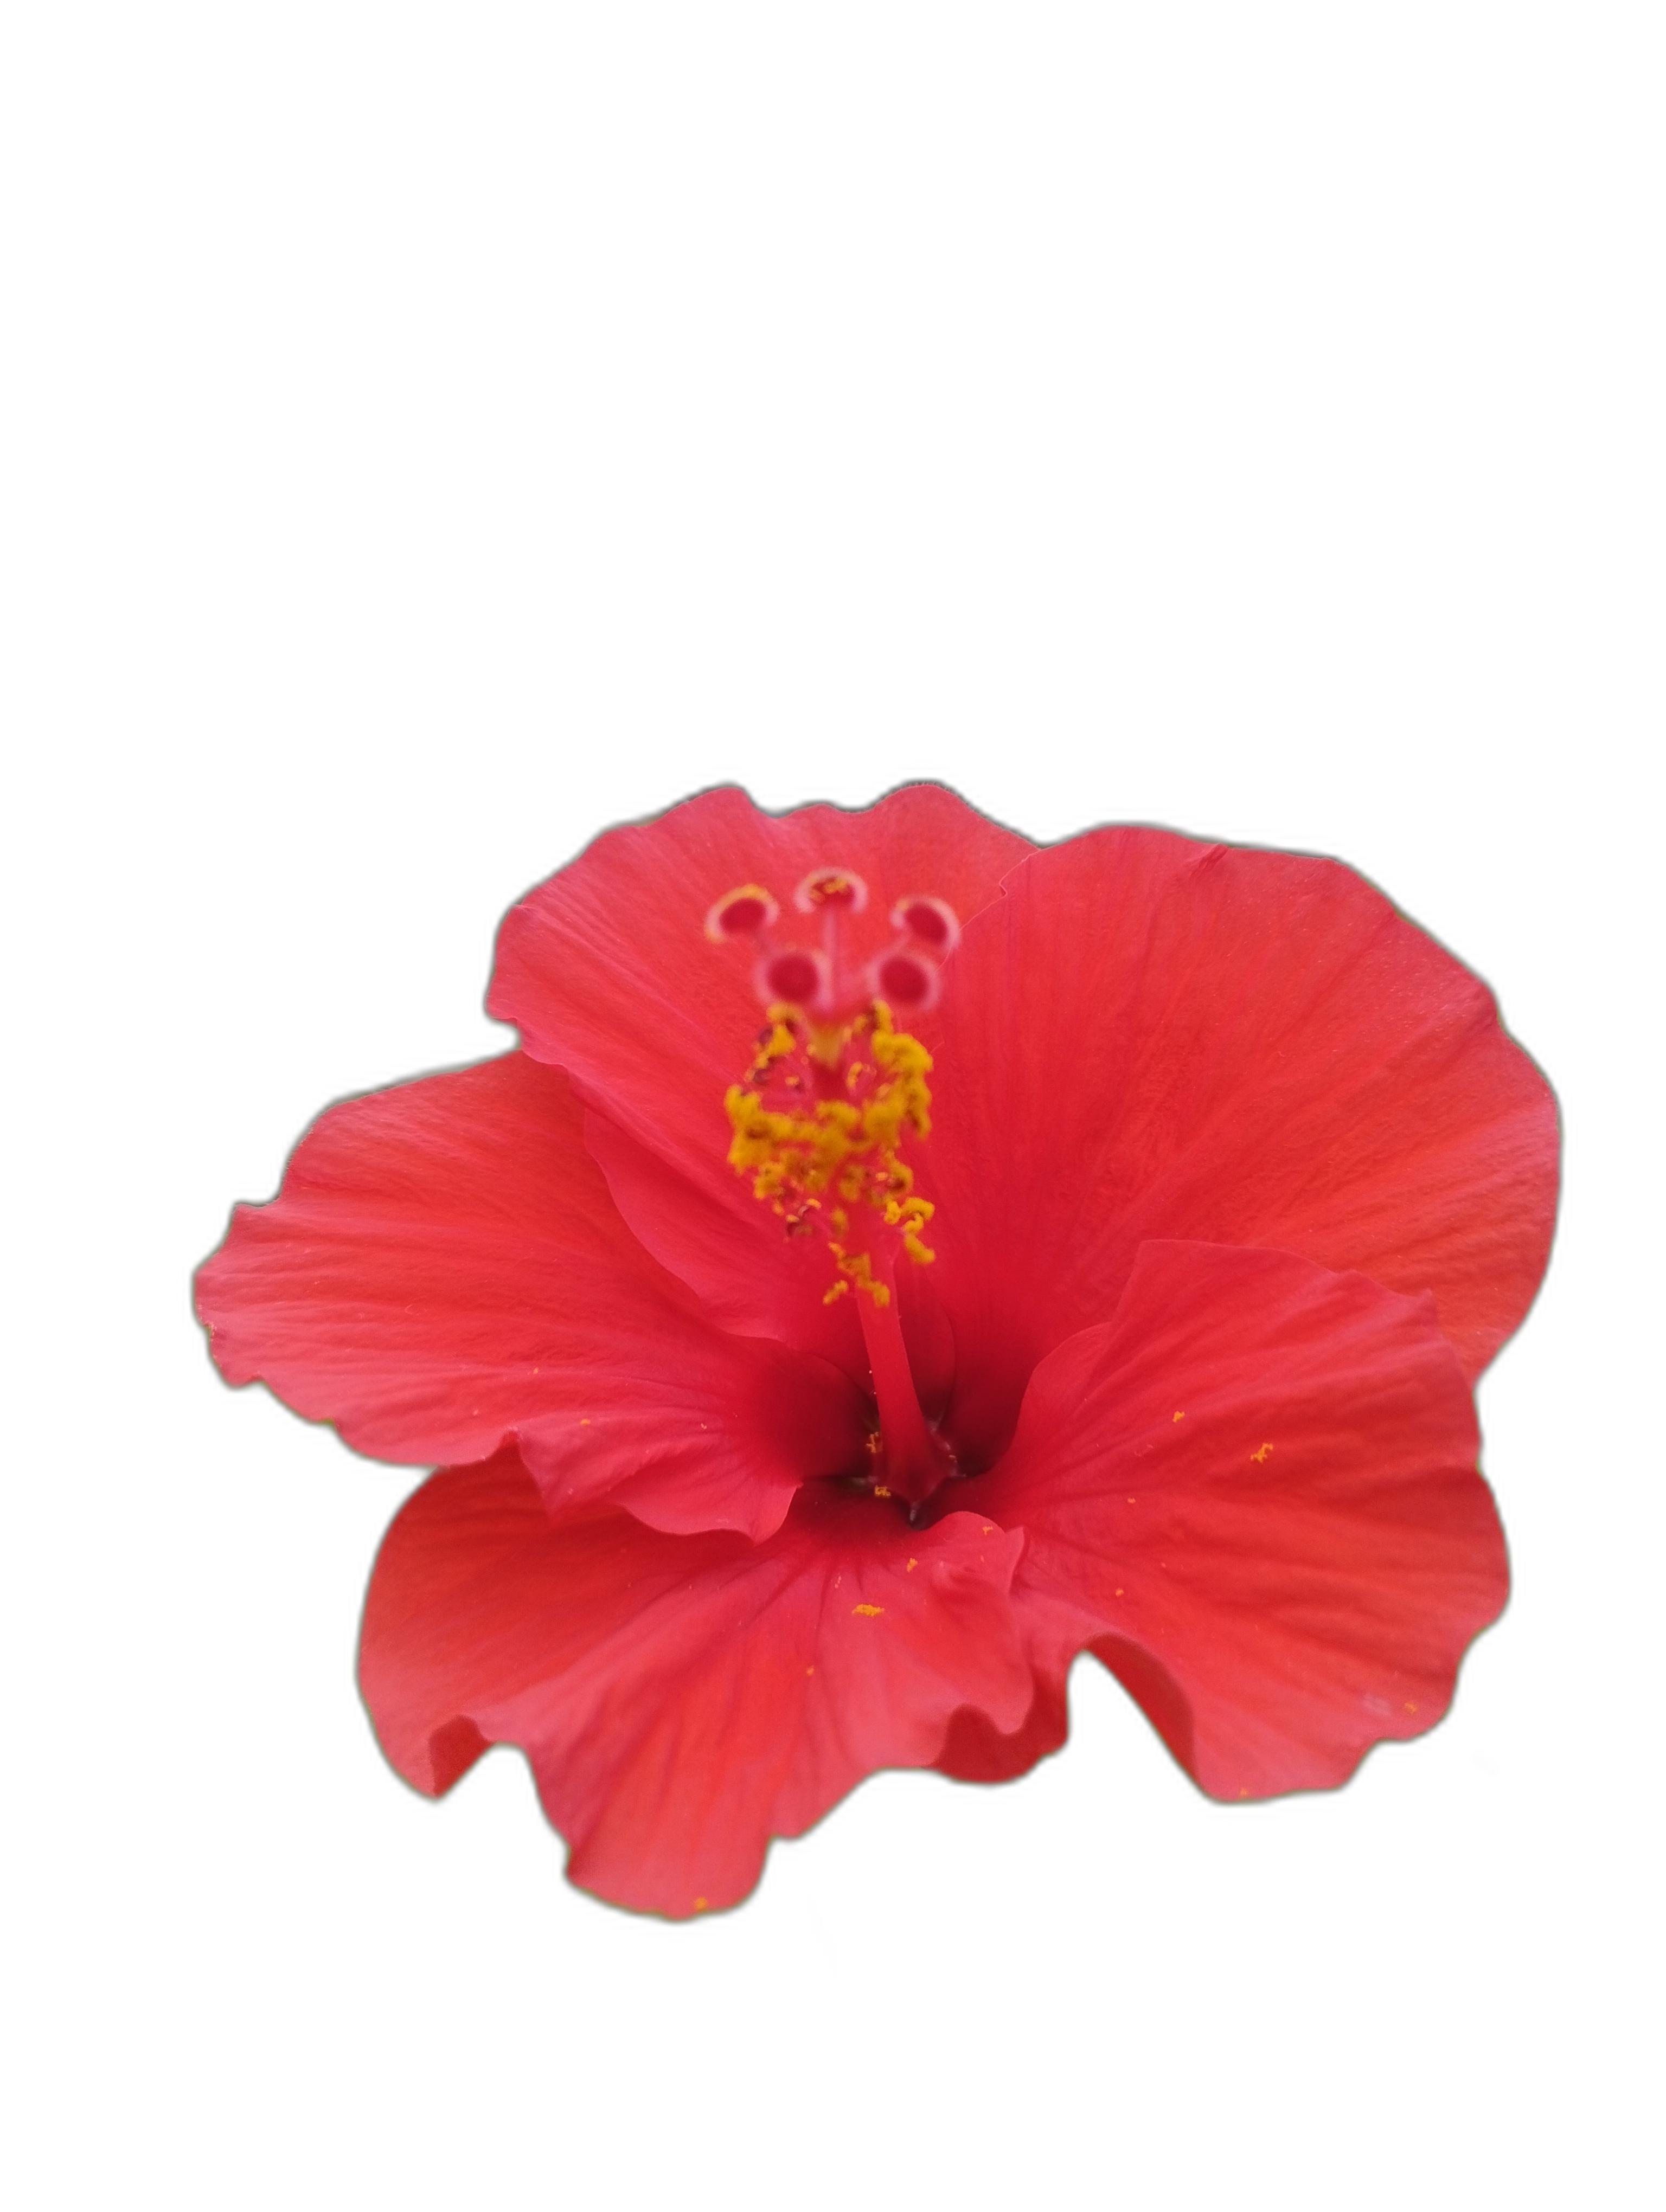
Label: Hibiscus